Richardson Hall, St. Lawrence University

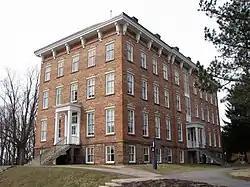

Richardson Hall, also known as College Building and Main Hall, is a historic institutional building at St. Lawrence University, Canton, in St. Lawrence County, New York. It is a three-story rectangular brick structure built on a high sandstone foundation. When constructed in 1855–1856, it housed the dining room, chapel, classrooms, and dormitory space. It was renovated in 1906 and 1962. It is located within the St. Lawrence University-Old Campus Historic District.